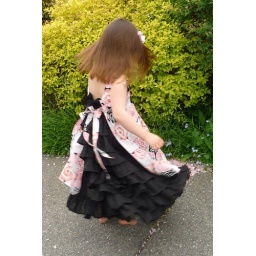
Feliz party dress in Alexander Henry Veronique. (Feliz pattern from Fledge, Studio Tantrum, Farbenmix) Fabric flower pattern from Blair S.